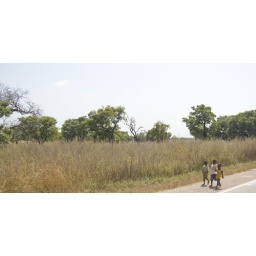
boys by the highway